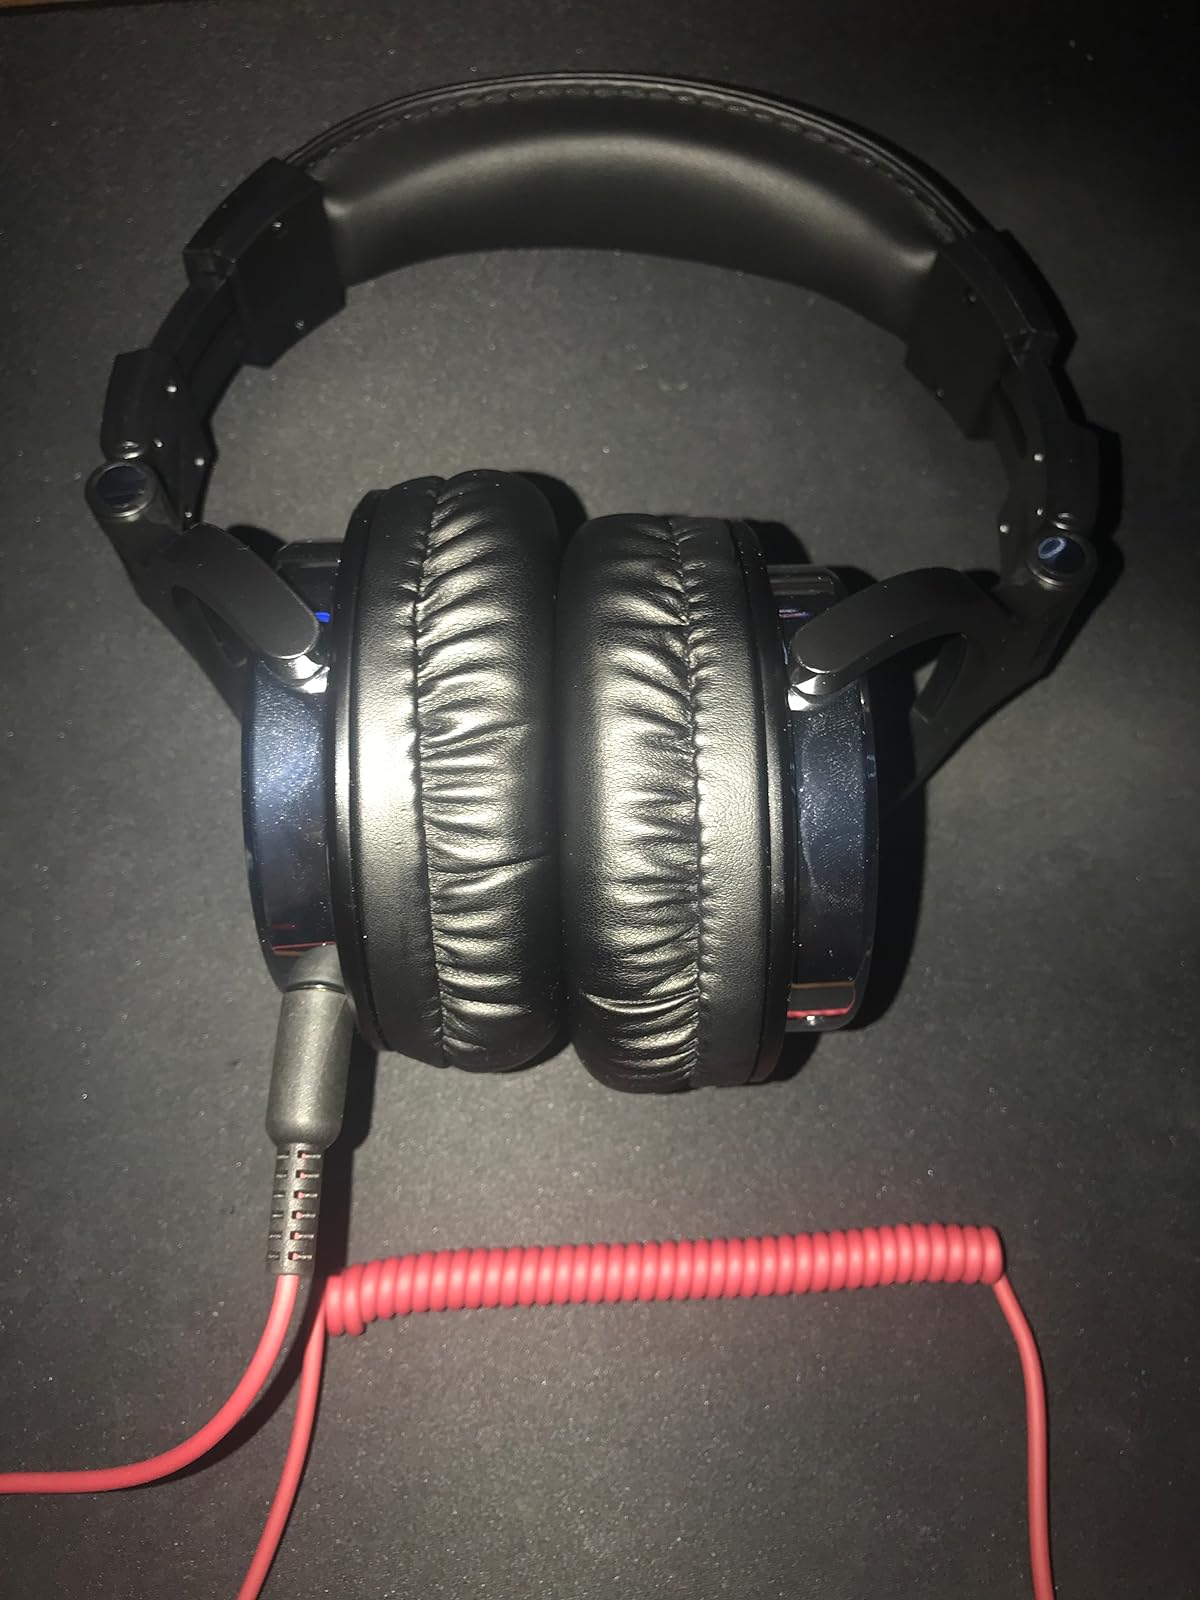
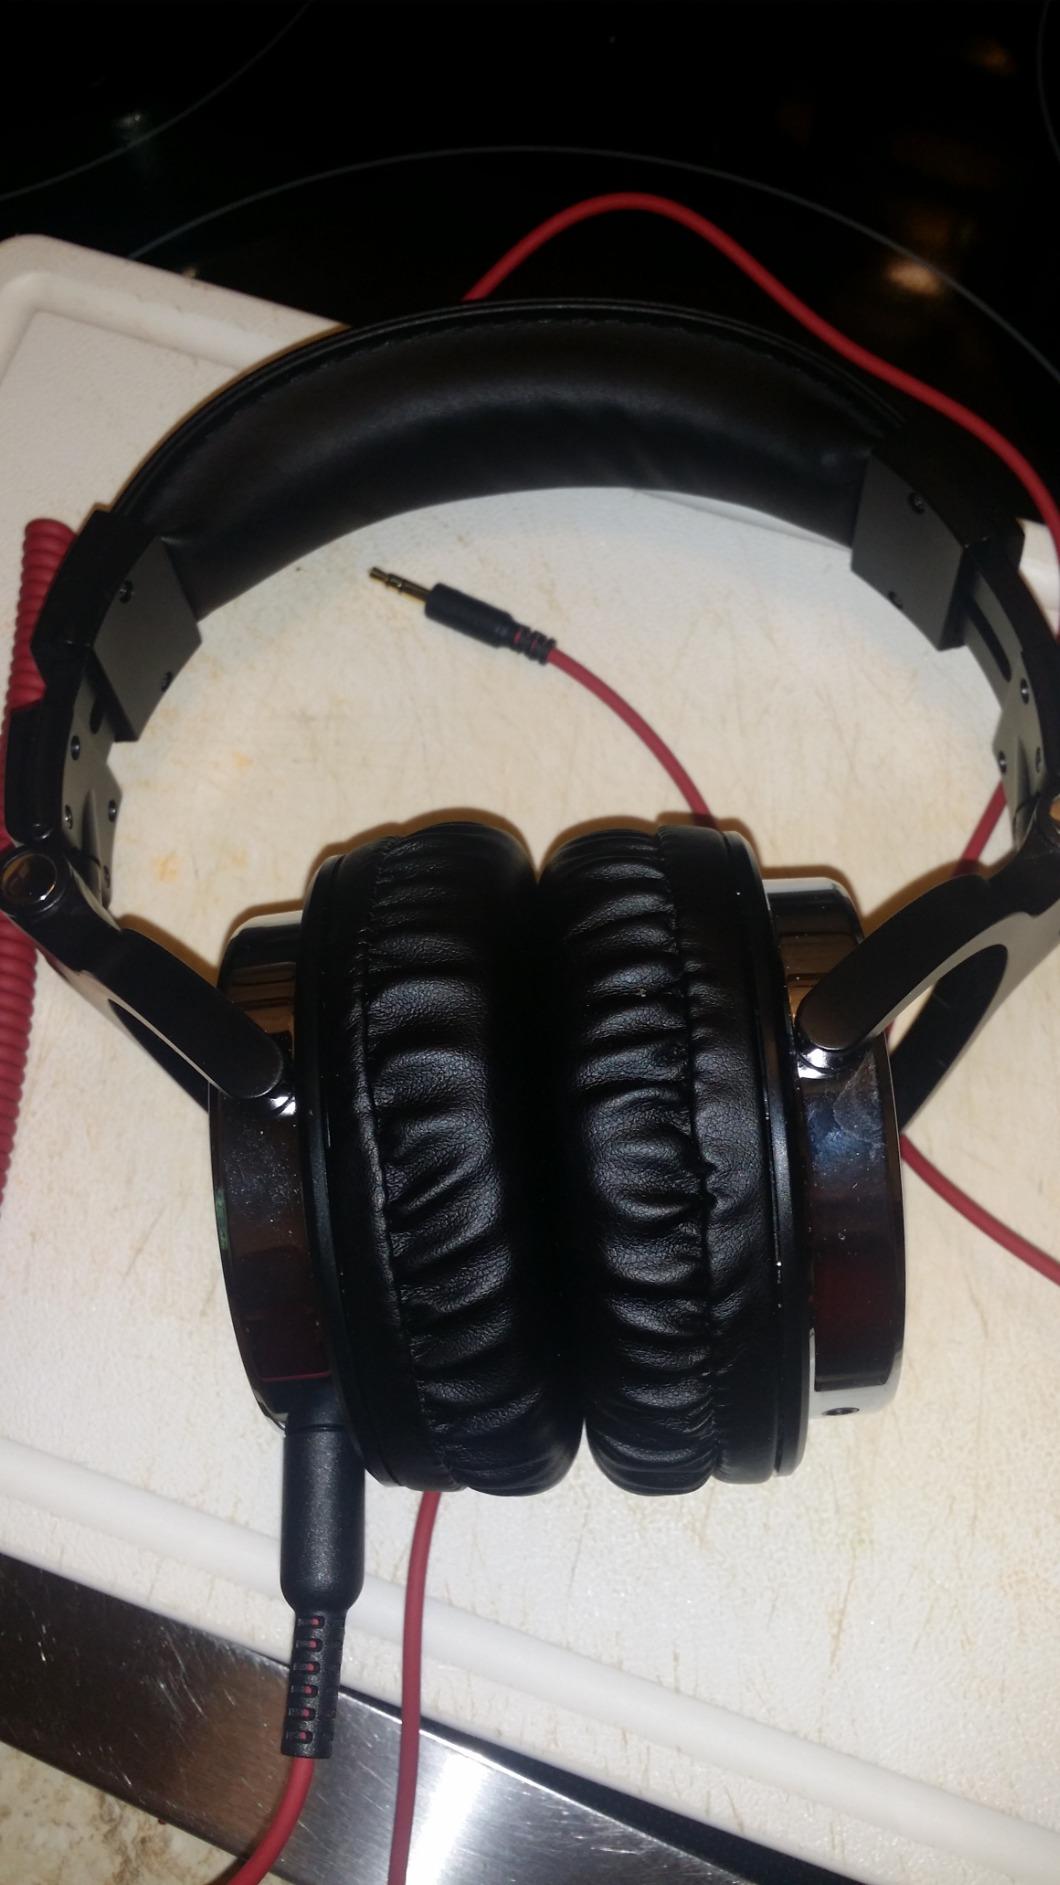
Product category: headphones
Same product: yes